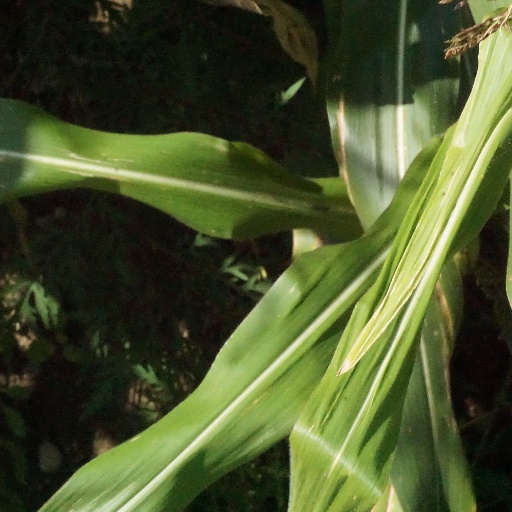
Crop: maize; corn